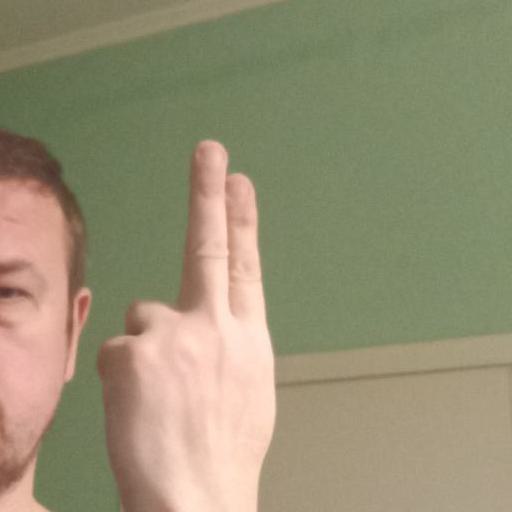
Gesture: two_up_inverted